Munich Agreement

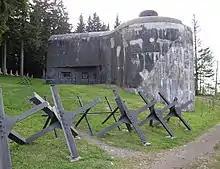
Czechoslovakia built a system of border fortifications from 1935 to 1938 as a defensive countermeasure against the rising threat of Nazi Germany.

Hitler's adjutant, Fritz Wiedemann, recalled after the war that he was "very shocked" by Hitler's new plans to attack Britain and France three to four years after "deal[ing] with the situation" in Czechoslovakia. General Ludwig Beck, chief of the German general staff, noted that Hitler's change of heart in favour of quick action was because Czechoslovak defences were still being improvised, which would no longer be the case two to three years later, and British rearmament would not come into effect until 1941 or 1942. General Alfred Jodl noted in his diary that the partial Czechoslovak mobilization of 21 May had led Hitler to issue a new order for Operation Green on 30 May and that it was accompanied by a covering letter from Wilhelm Keitel that stated that the plan must be implemented by 1 October at the very latest.